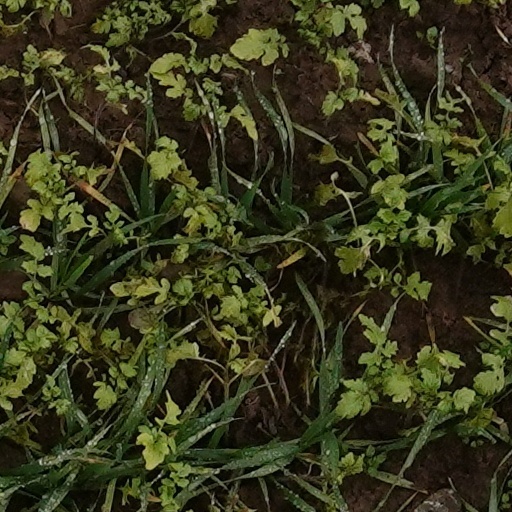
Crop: wheat